Gov't Mule

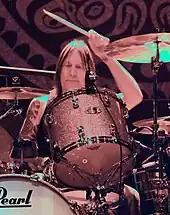
Matt Abts with Gov't Mule in 2008

The first CD with Louis and Hess, "Deja Voodoo", was released in September 2004. The album won the Jammy award for Best Album and was the last studio album involving Michael Barbiero as producer and engineer. Additional material from those sessions was released in 2005 as "Mo' Voodoo". The new lineup's second full release, "High & Mighty", was released on August 22, 2006, and it was followed in 2007 by a dub/reggae album called "Mighty High" – including versions of covers and original songs with special guest appearances by Michael Franti, Toots Hibbert, and Willi Williams.